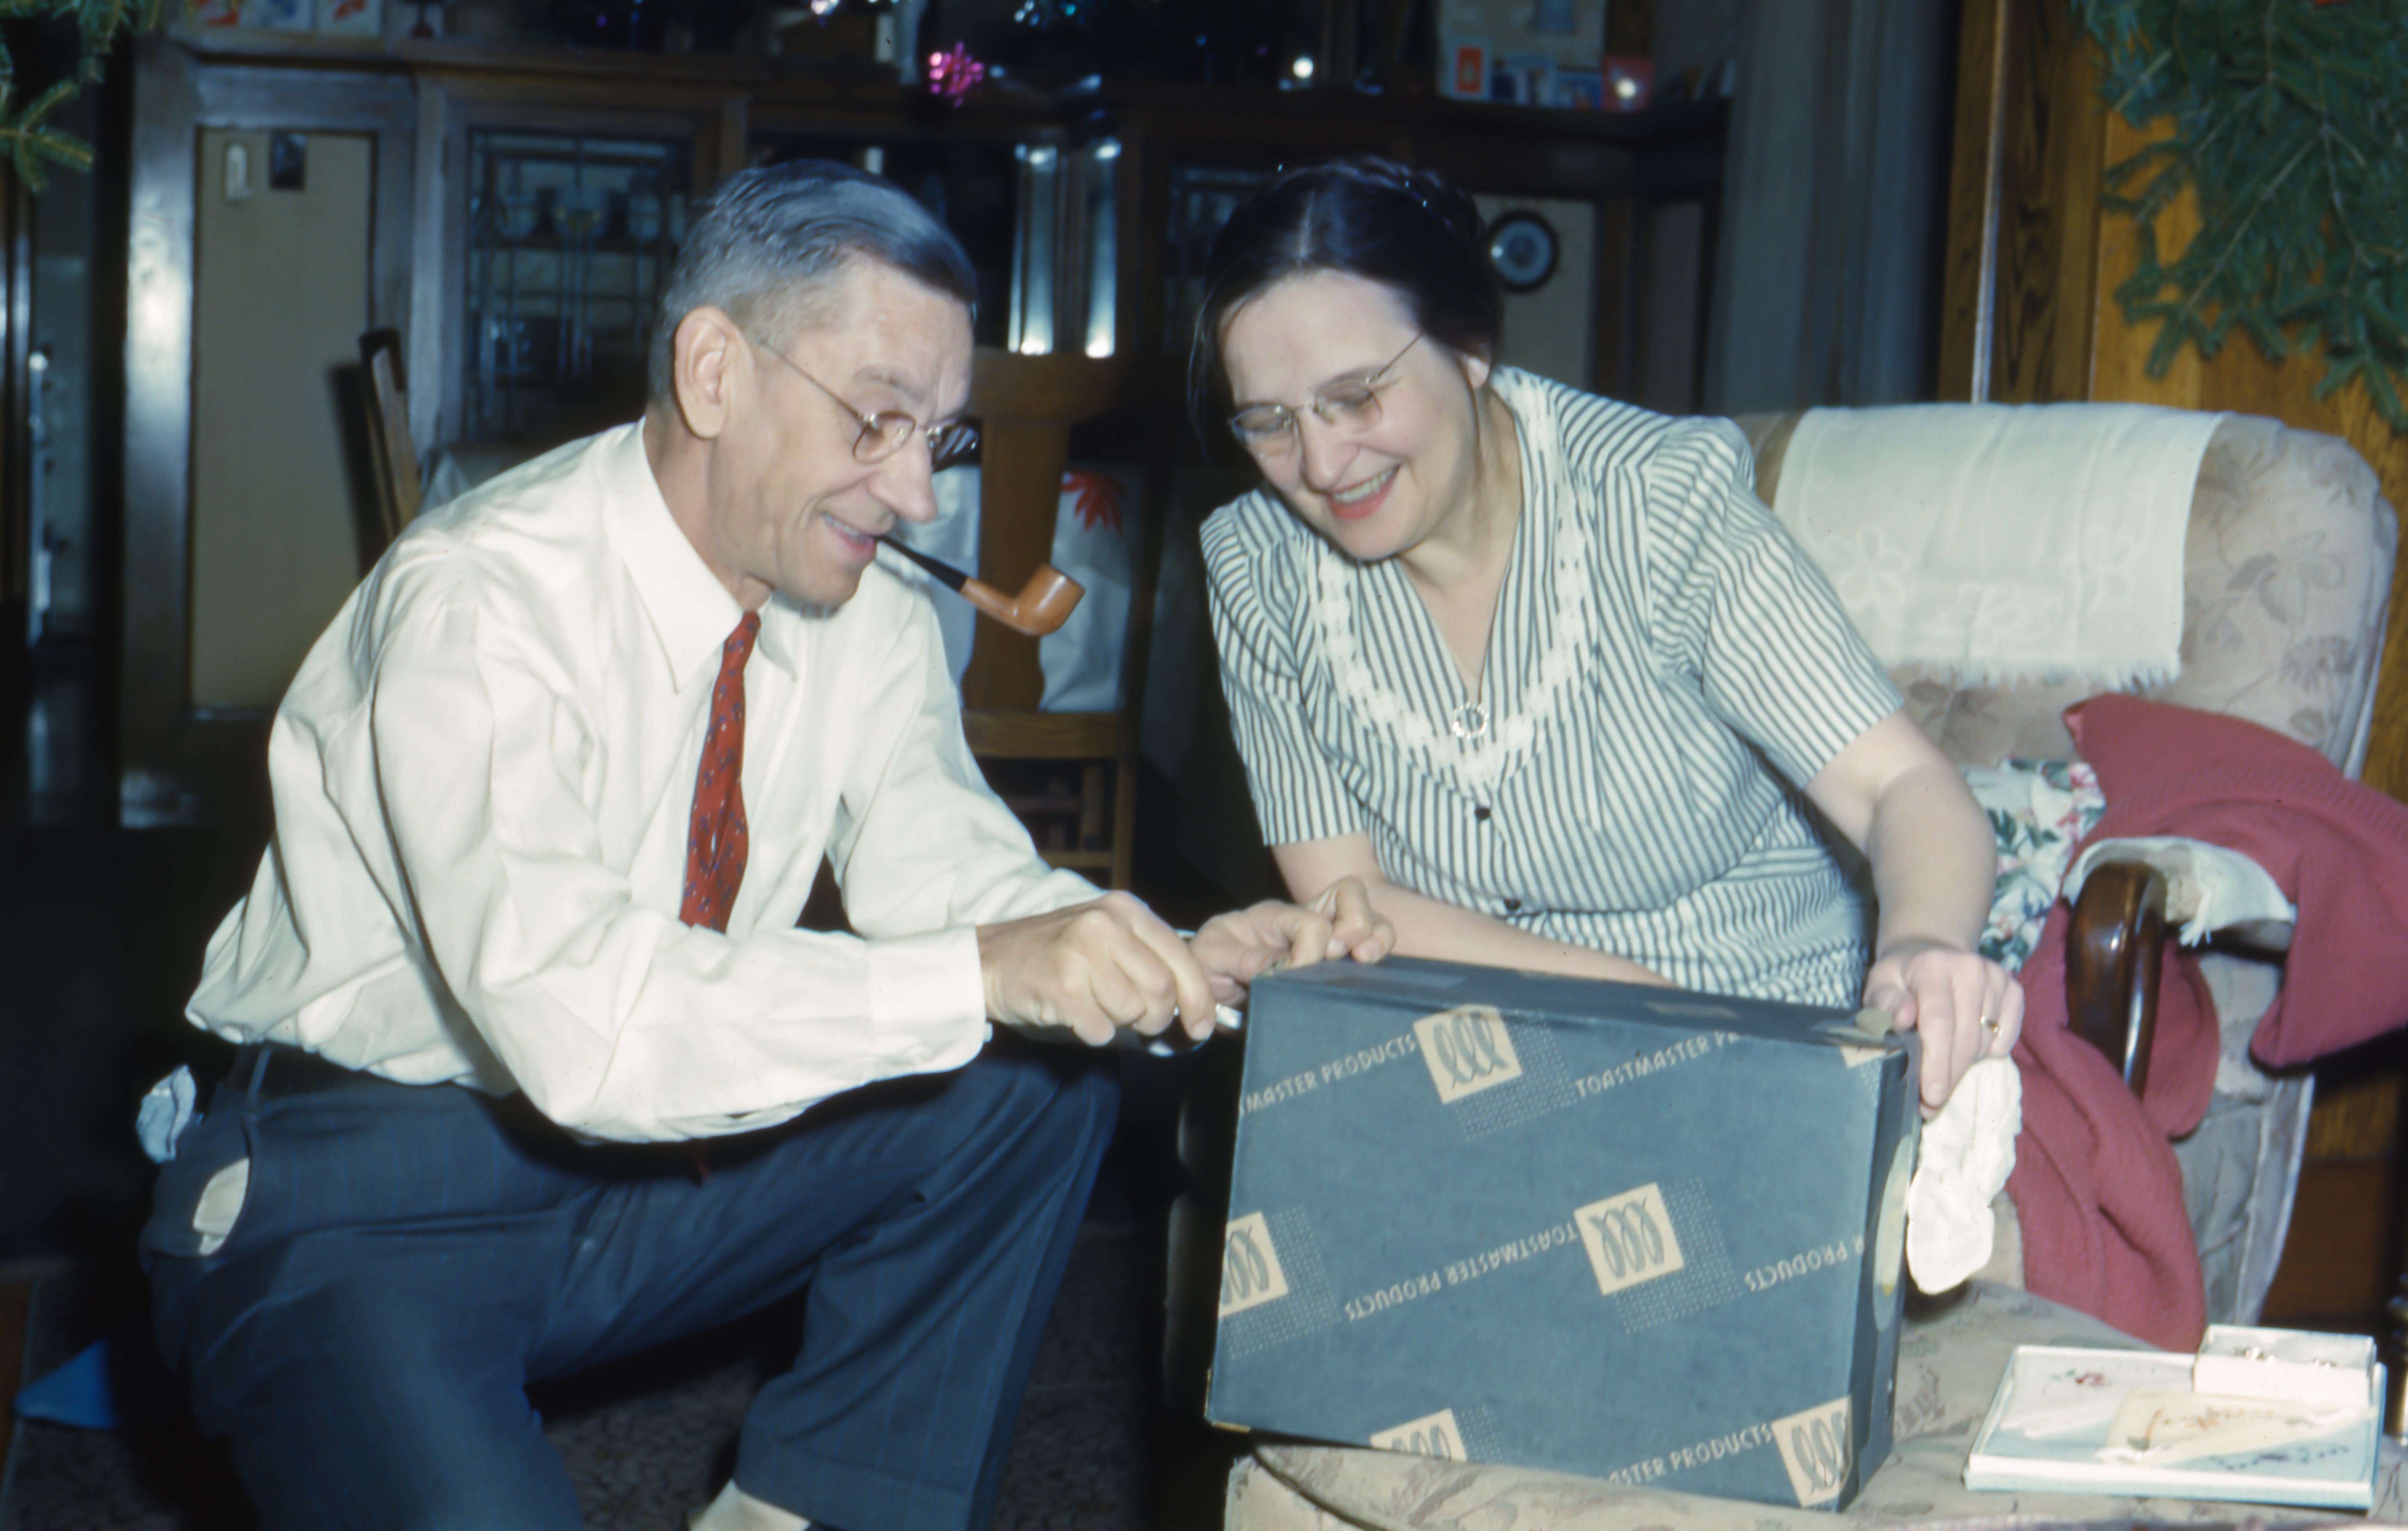
man, woman, vintage, male, guy, communication, conversation, senior citizen, product, fun, event